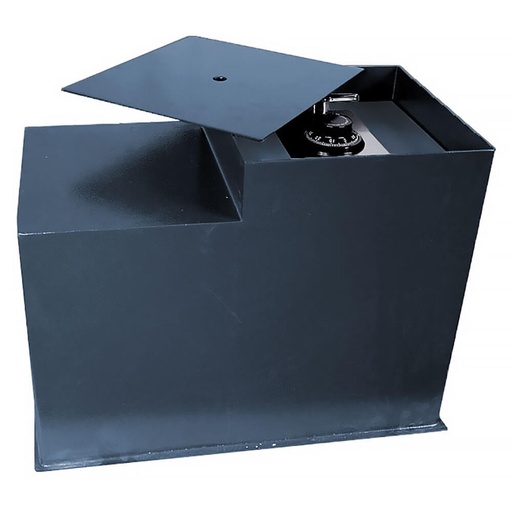
Liberty Safe Hollon B3500 Floor Safe B Rated - ONL HOL B-3500
Liberty Safe Hollon B3500 Floor Safe B Rated - ONL HOL B-3500 Need some extreme hidden protection for your gold coins, jewelry, paperwork, and other valuables? Imagine a burglar needing a jackhammer to even get close to stealing your safe, and that's if he can even find it! Engineered with the added advantage of concealment, the Hollon B3500 Floor Safe will hide your most precious items. Once installed in concrete and covered with a rug or carpet, this Hollon Floor Safe is near impossible to find. If the safe is found, it will literally take a jack hammer to pry it out of the foundation. The B3500 Floor Safe door is reinforced with a drill-resistant hard plate made of hardened steel. You can't buy a drill or drill bit at your local hardware store that will even scratch the surface. Now let's say this burglar really knows his stuff and gets past the hard plate, next he has 5 chrome plated solid steel locking bolts and a full length dead bar to get through... Good Luck! The B3500 floor safe is B rated and strong enough to use in a commercial environment like your office, yet their affordability makes them perfect to be installed at home as well. This Hollon floor safe features a UL listed Group II high usage Hollon Dial Lock installed at no additional charge. You can expect decades of problem-free usage with this safe. This model in particular, the B3500 weighs 140 lbs. making it one of the sturdiest safes on the market for the money. Features 1/2” Thick Solid Steel Door 5 Chrome Plated Solid Steel Locking Bolts UL Listed Mechanical Dial Lock Spring Loaded Relocking Device Full Length Dead Bar Drill Resistant Hard Plate Durable Powder Coated Finish Chrome Turn Handle Assembled in the USA Specifications .tg {border-collapse:collapse;border-spacing:0;} .tg td{border-color:black;border-style:solid;border-width:1px;font-family:Arial, sans-serif;font-size:14px; overflow:hidden;padding:10px 5px;word-break:normal;} .tg th{border-color:black;border-style:solid;border-width:1px;font-family:Arial, sans-serif;font-size:14px; font-weight:normal;overflow:hidden;padding:10px 5px;word-break:normal;} .tg .tg-6v43{background-color:#ffffff;font-weight:bold;text-align:left;vertical-align:top} .tg .tg-y0hg{background-color:#ffffff;text-align:left;vertical-align:middle} External Dimensions 18”L x 13 ½”W x 23 ½”D Internal Dimensions 16 ½”L x 13”W x 23”D Weight 140 lbs Burglary Rating B-Rate What our Experts Think B-Rated Security – Features a B-rated steel construction , providing reliable protection against tampering, drilling, and other unauthorized access. Floor-Mounted Design – Easily anchors into the floor for added security, preventing the safe from being removed or tampered with. Large Capacity – Ample storage space for documents, cash, and valuables , perfect for both home and office use. Robust Locking Mechanism – Equipped with a high-security mechanical combination lock for simple, reliable access without the risk of digital failures. Perfect For – Homeowners and businesses needing a reliable, floor-mounted safe for securing high-value items and sensitive materials. Q&A Q: What is the Liberty Safe Hollon B3500 Floor Safe? A: The B3500 is a B-rated floor safe by Hollon, designed to provide high-security protection for valuables, documents, and cash with a durable, space-efficient design. Q: What are the key features of the B3500 Floor Safe? A: It features heavy-duty steel construction, a B-rated security rating, a solid steel locking mechanism, and an optional combination or electronic lock for reliable access. Q: Who is the B3500 Floor Safe ideal for? A: Perfect for homes, offices, or businesses that need to securely store cash, firearms, legal documents, and other valuable items in a hidden, secure location. Q: Is the B3500 Floor Safe easy to install? A: Yes, it comes with pre-drilled holes for easy and secure floor installation, ensuring the safe remains stable and protected from tampering or theft. Q: Why choose the Hollon B3500 Floor Safe? A: Combining B-rated security, durable construction, and an easy-to-use locking mechanism, the B3500 offers a reliable solution for securing high-value items in your home or business. Maintenance Tips Lock & Key Care: Regularly test the lock to ensure smooth operation. Lubricate the lock mechanism with graphite-based lubricant as needed. If electronic, replace batteries annually. Moisture Control: Place silica gel packets or use a dehumidifier inside to protect your valuables from rust, mold, or moisture damage. Hinges & Door Alignment: Check the door hinges for smooth operation and lubricate lightly to maintain function. Ensure the door closes securely and the locking mechanism works properly. Exterior Cleaning: Wipe down the exterior with a soft cloth and mild cleaner to preserve the finish. Avoid using harsh chemicals that can damage the surface. Interior Cleaning: Keep the interior clean and dry. Use a soft cloth to wipe down surfaces and avoid any buildup of dirt or debris that could obstruct the lock. Anchor & Stability Check: Ensure the safe is securely anchored to the floor or wall. Tighten bolts if necessary to ensure the safe’s stability and security. Routine Function Test: Open and close the safe regularly to confirm that all locking mechanisms are functioning correctly.
Brand: Liberty Safe
Category: Home & Garden > Business & Home Security > Security Safes > Floor Safes